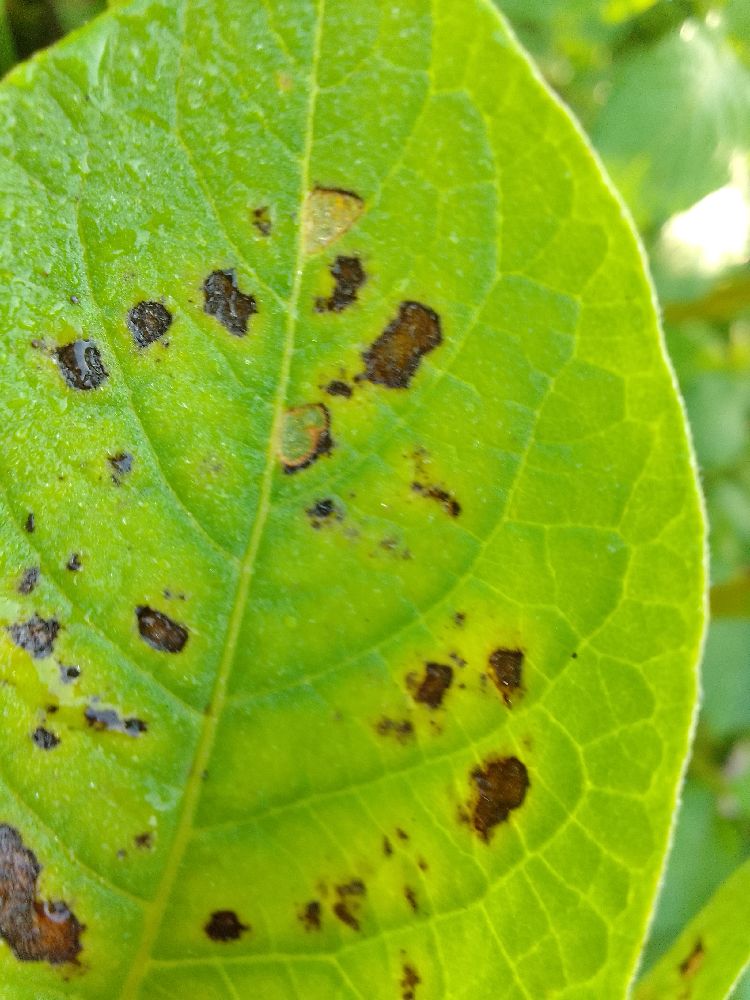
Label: Early blight